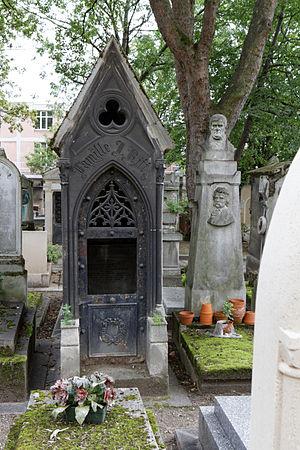
Sépulture de Jean-Eugène Ritt (1817-1898), acteur et directeur de théâtre.
Jean Eugène Ritt, né 23 mars 1817 à Paris 13ᵉ et mort le 11 mars 1898 rue Balzac à Paris 8ᵉ, est un acteur et directeur de théâtre français.